Pancrace Bessa

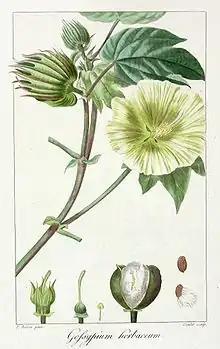
"Gossypium herbaceum" by Pancrace Bessa

Pancrace Bessa (1 January 1772 – 11 June 1846) was a French natural history artist, best known for his botanical illustrations. Bessa was a student of the great engraver Gerard van Spaendonck and worked alongside Pierre-Joseph Redouté, some of whose influence shows in Bessa's detailed and delicate treatment of his subjects. He was a regular exhibitor at the Paris Salons between 1806 and 1831.